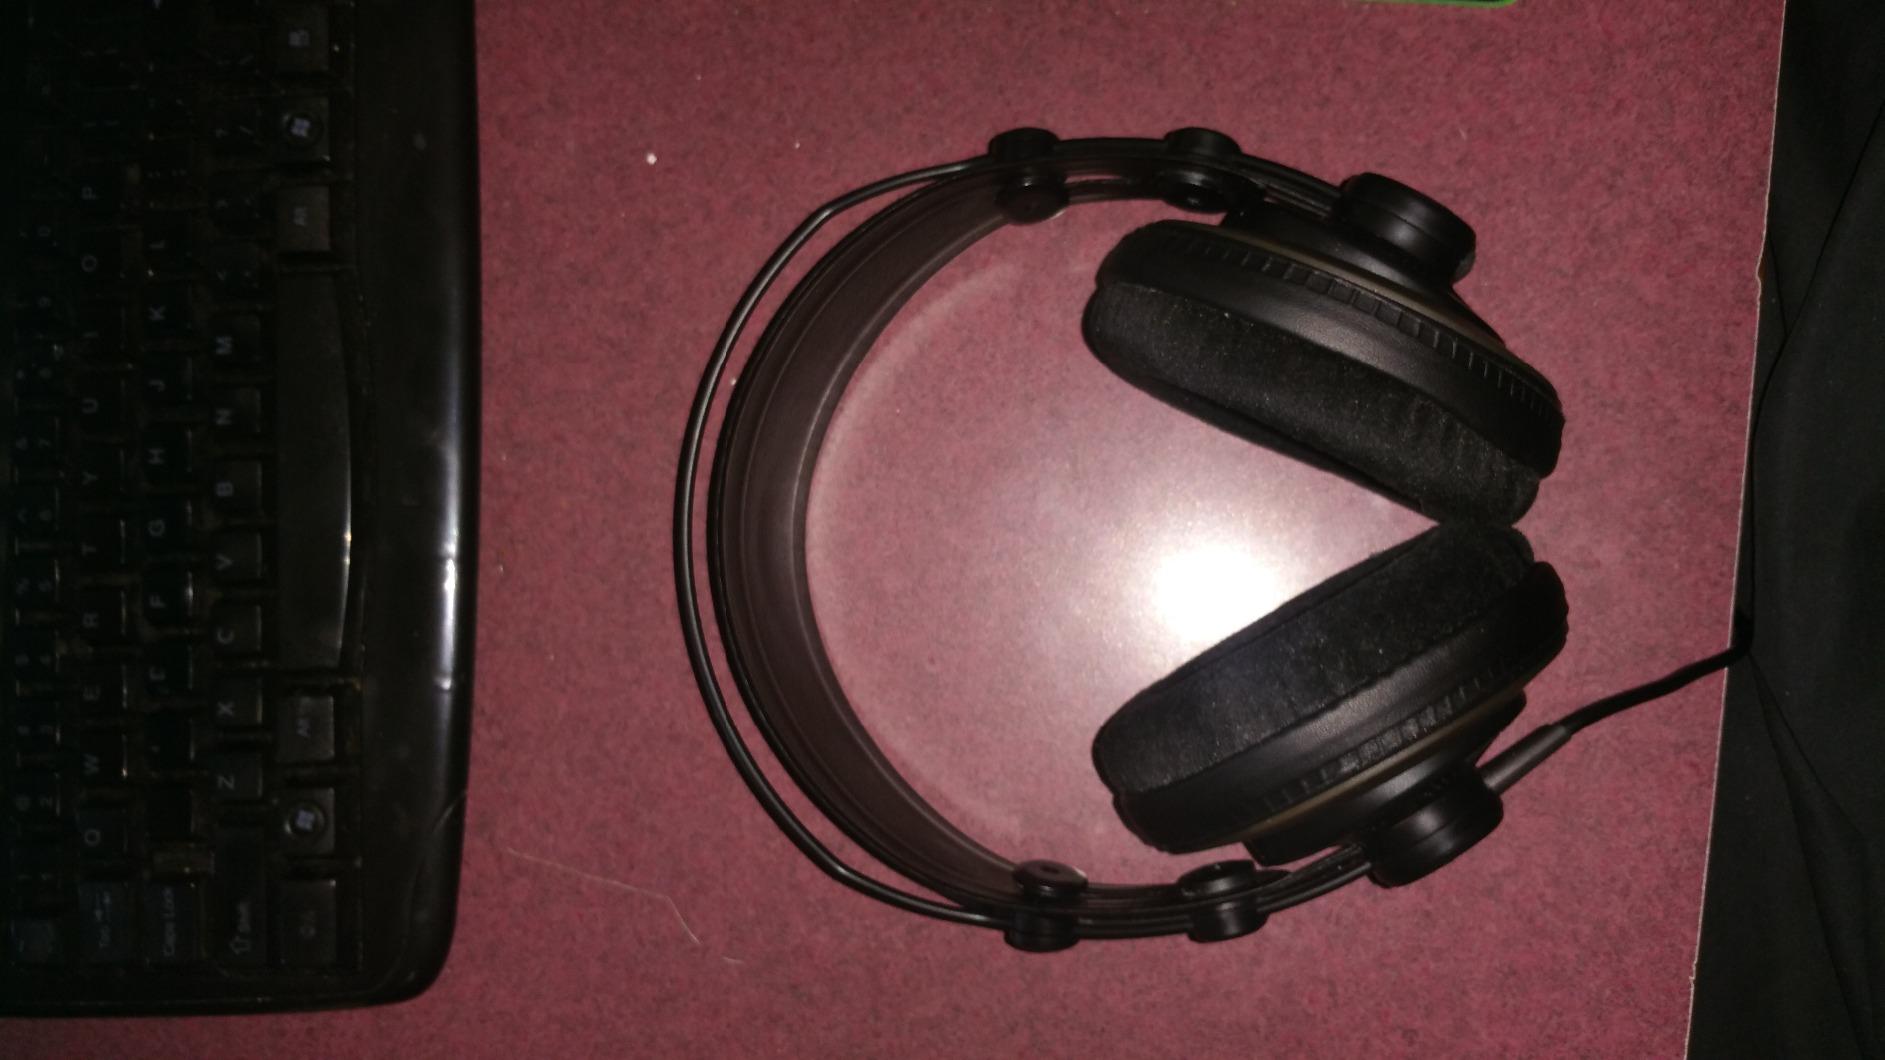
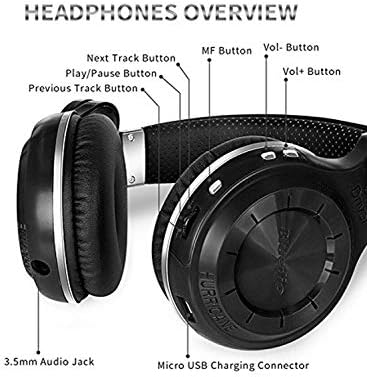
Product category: headphones
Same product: no